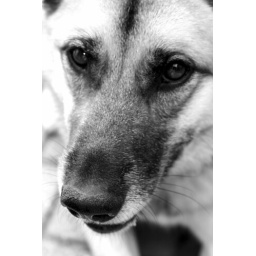
Sushi, in black and white